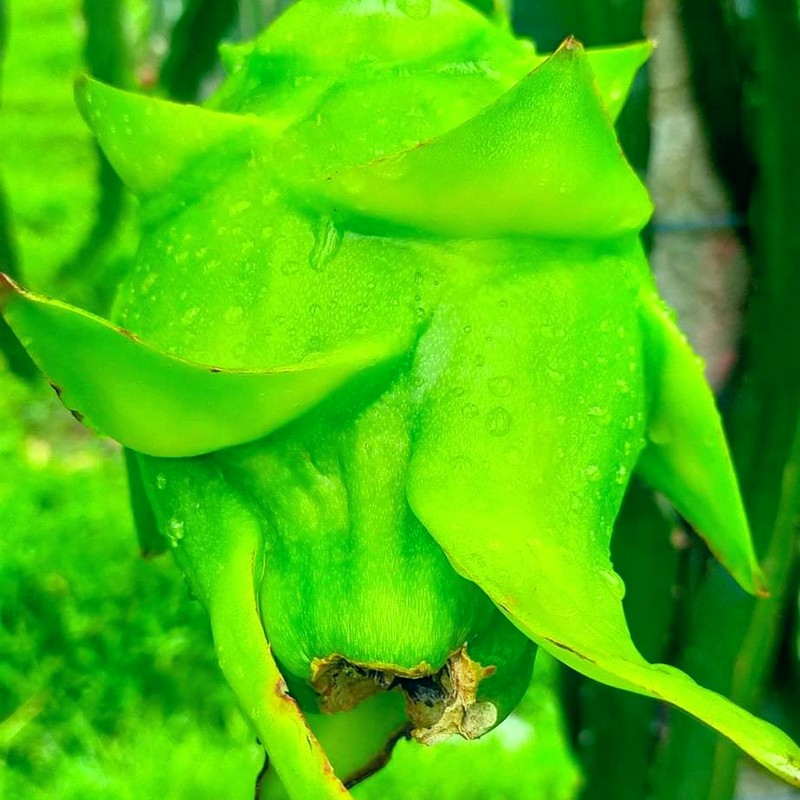
Label: Immature Dragon Fruit